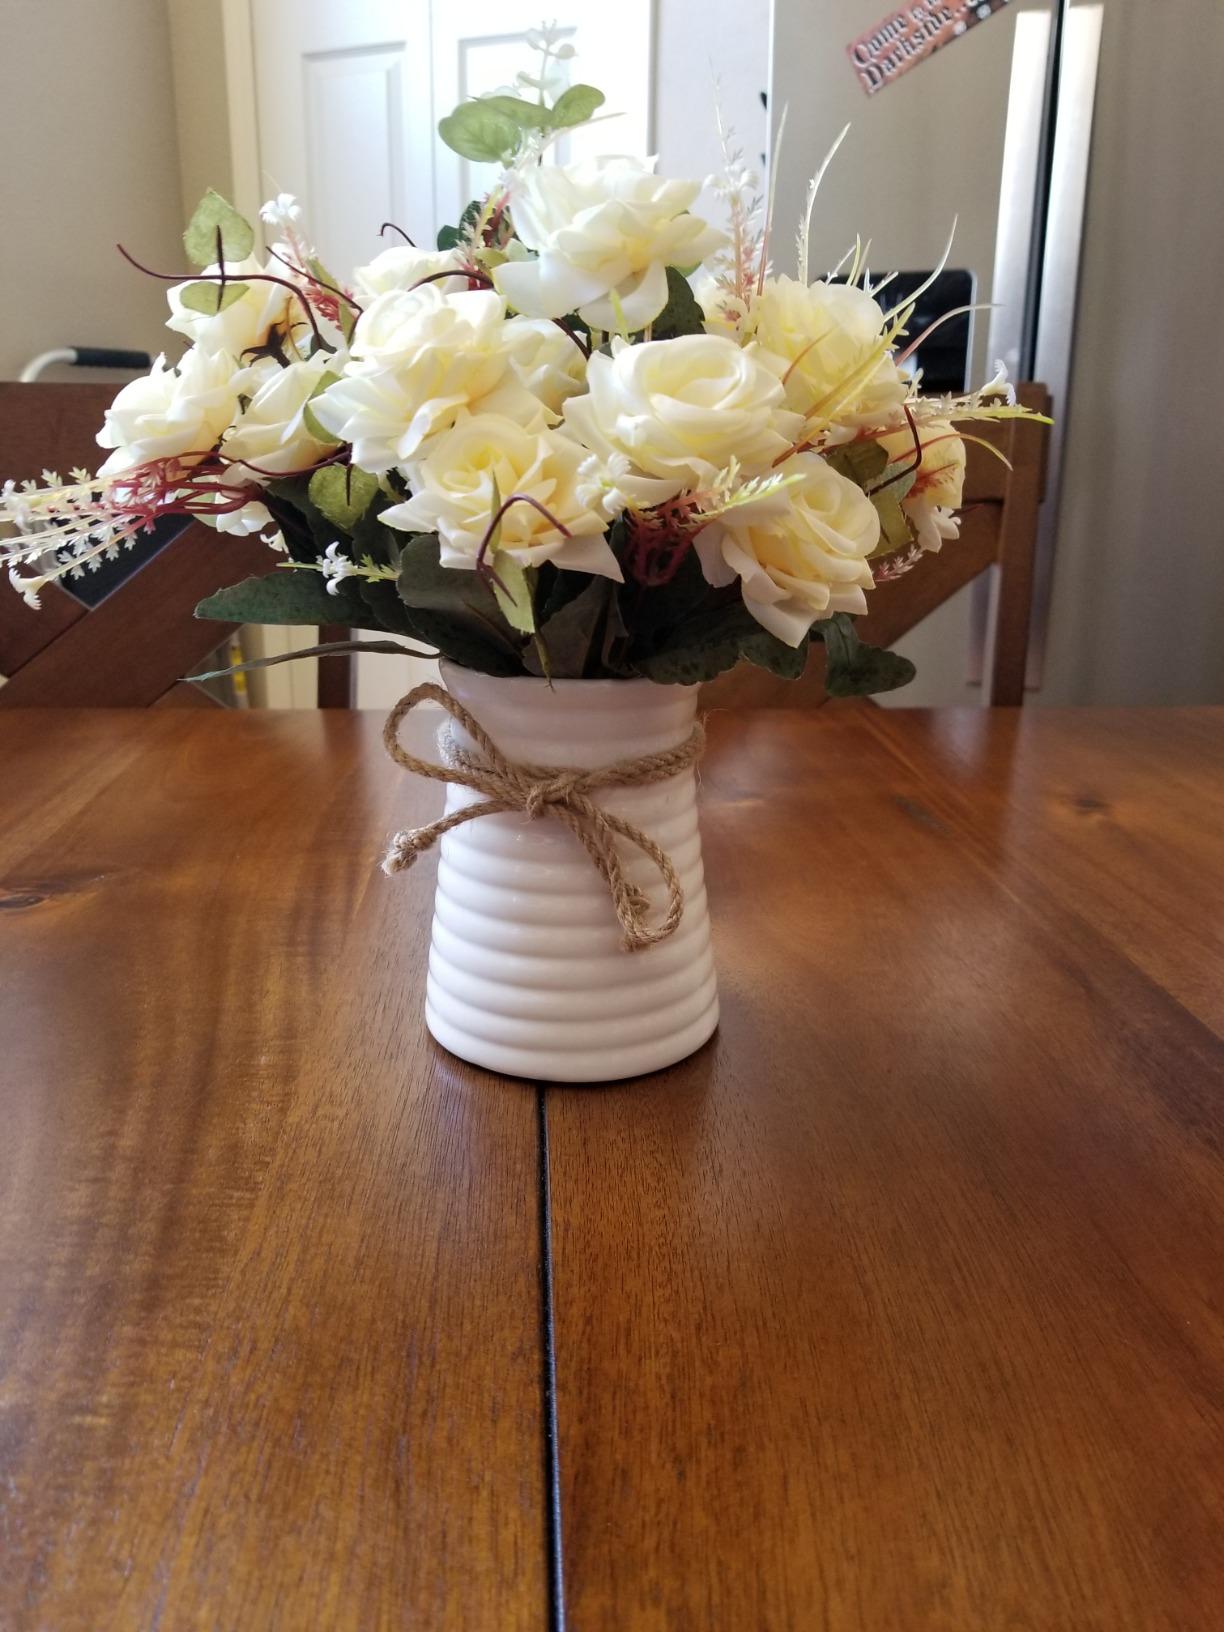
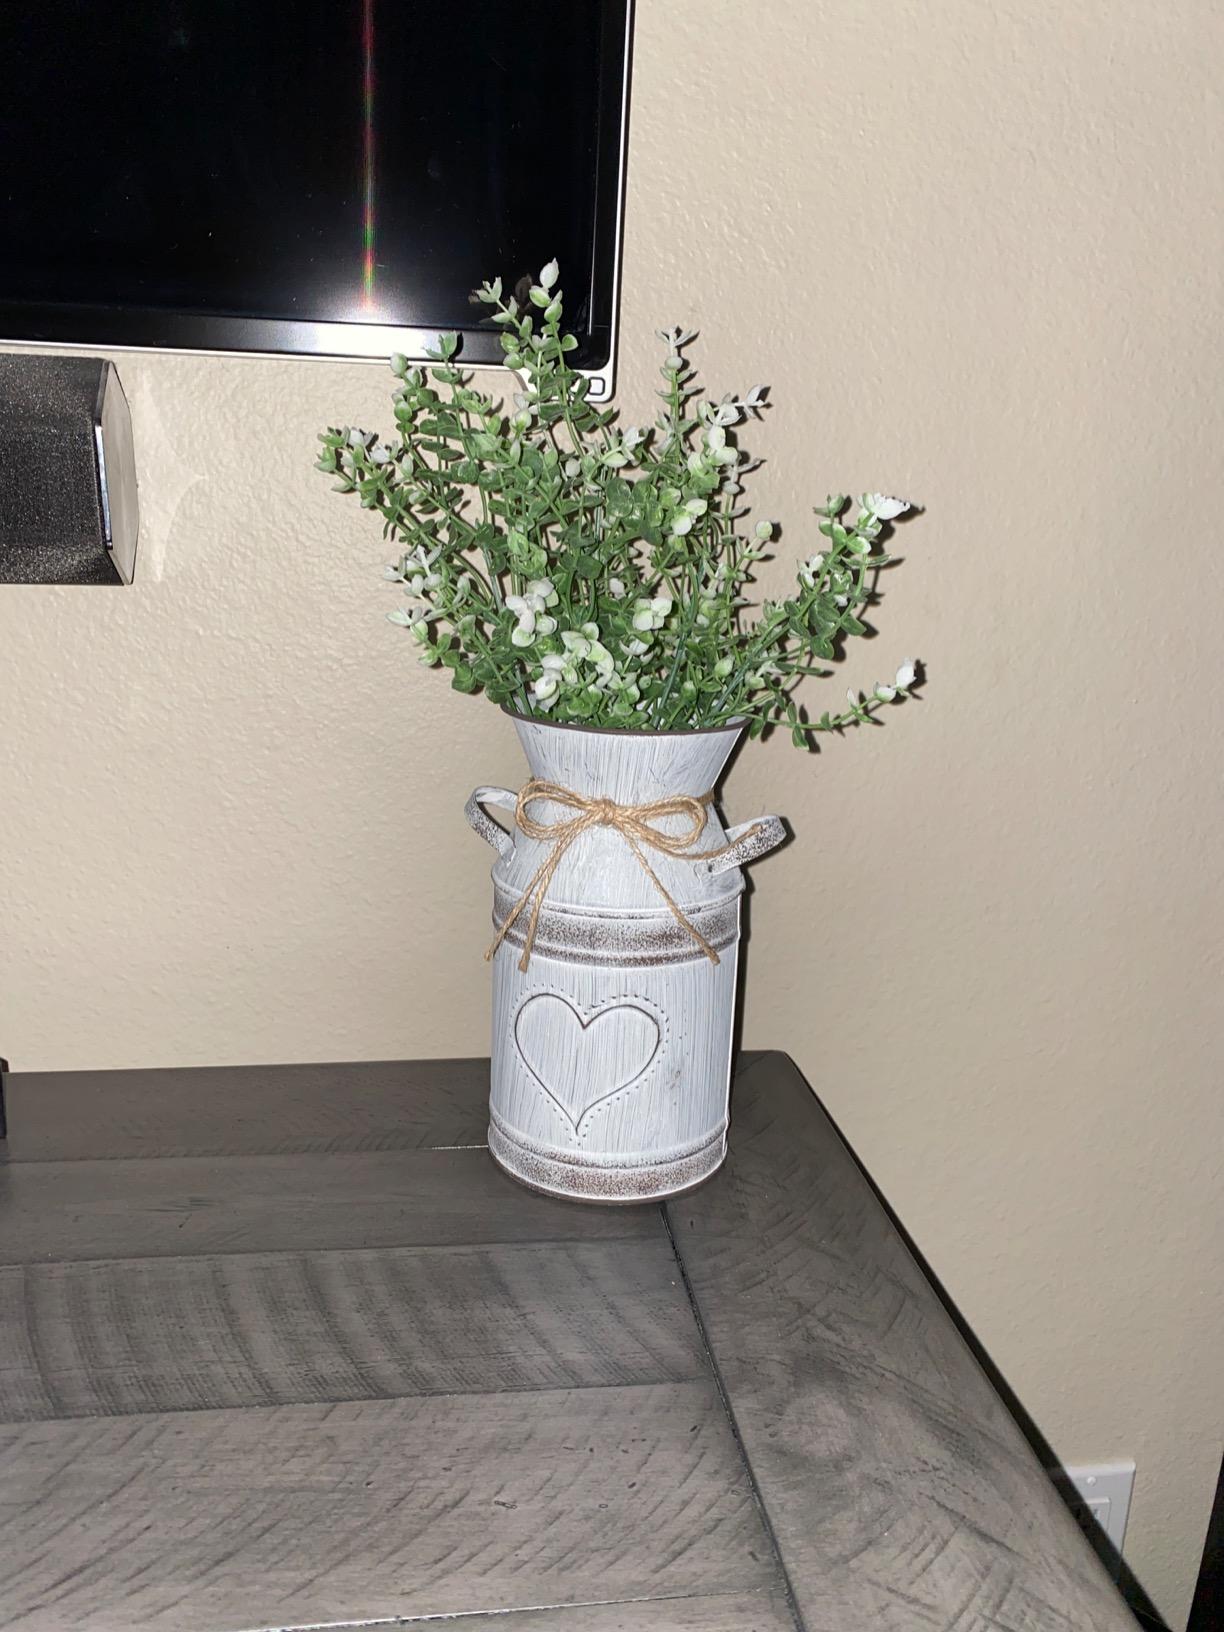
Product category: vase
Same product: no